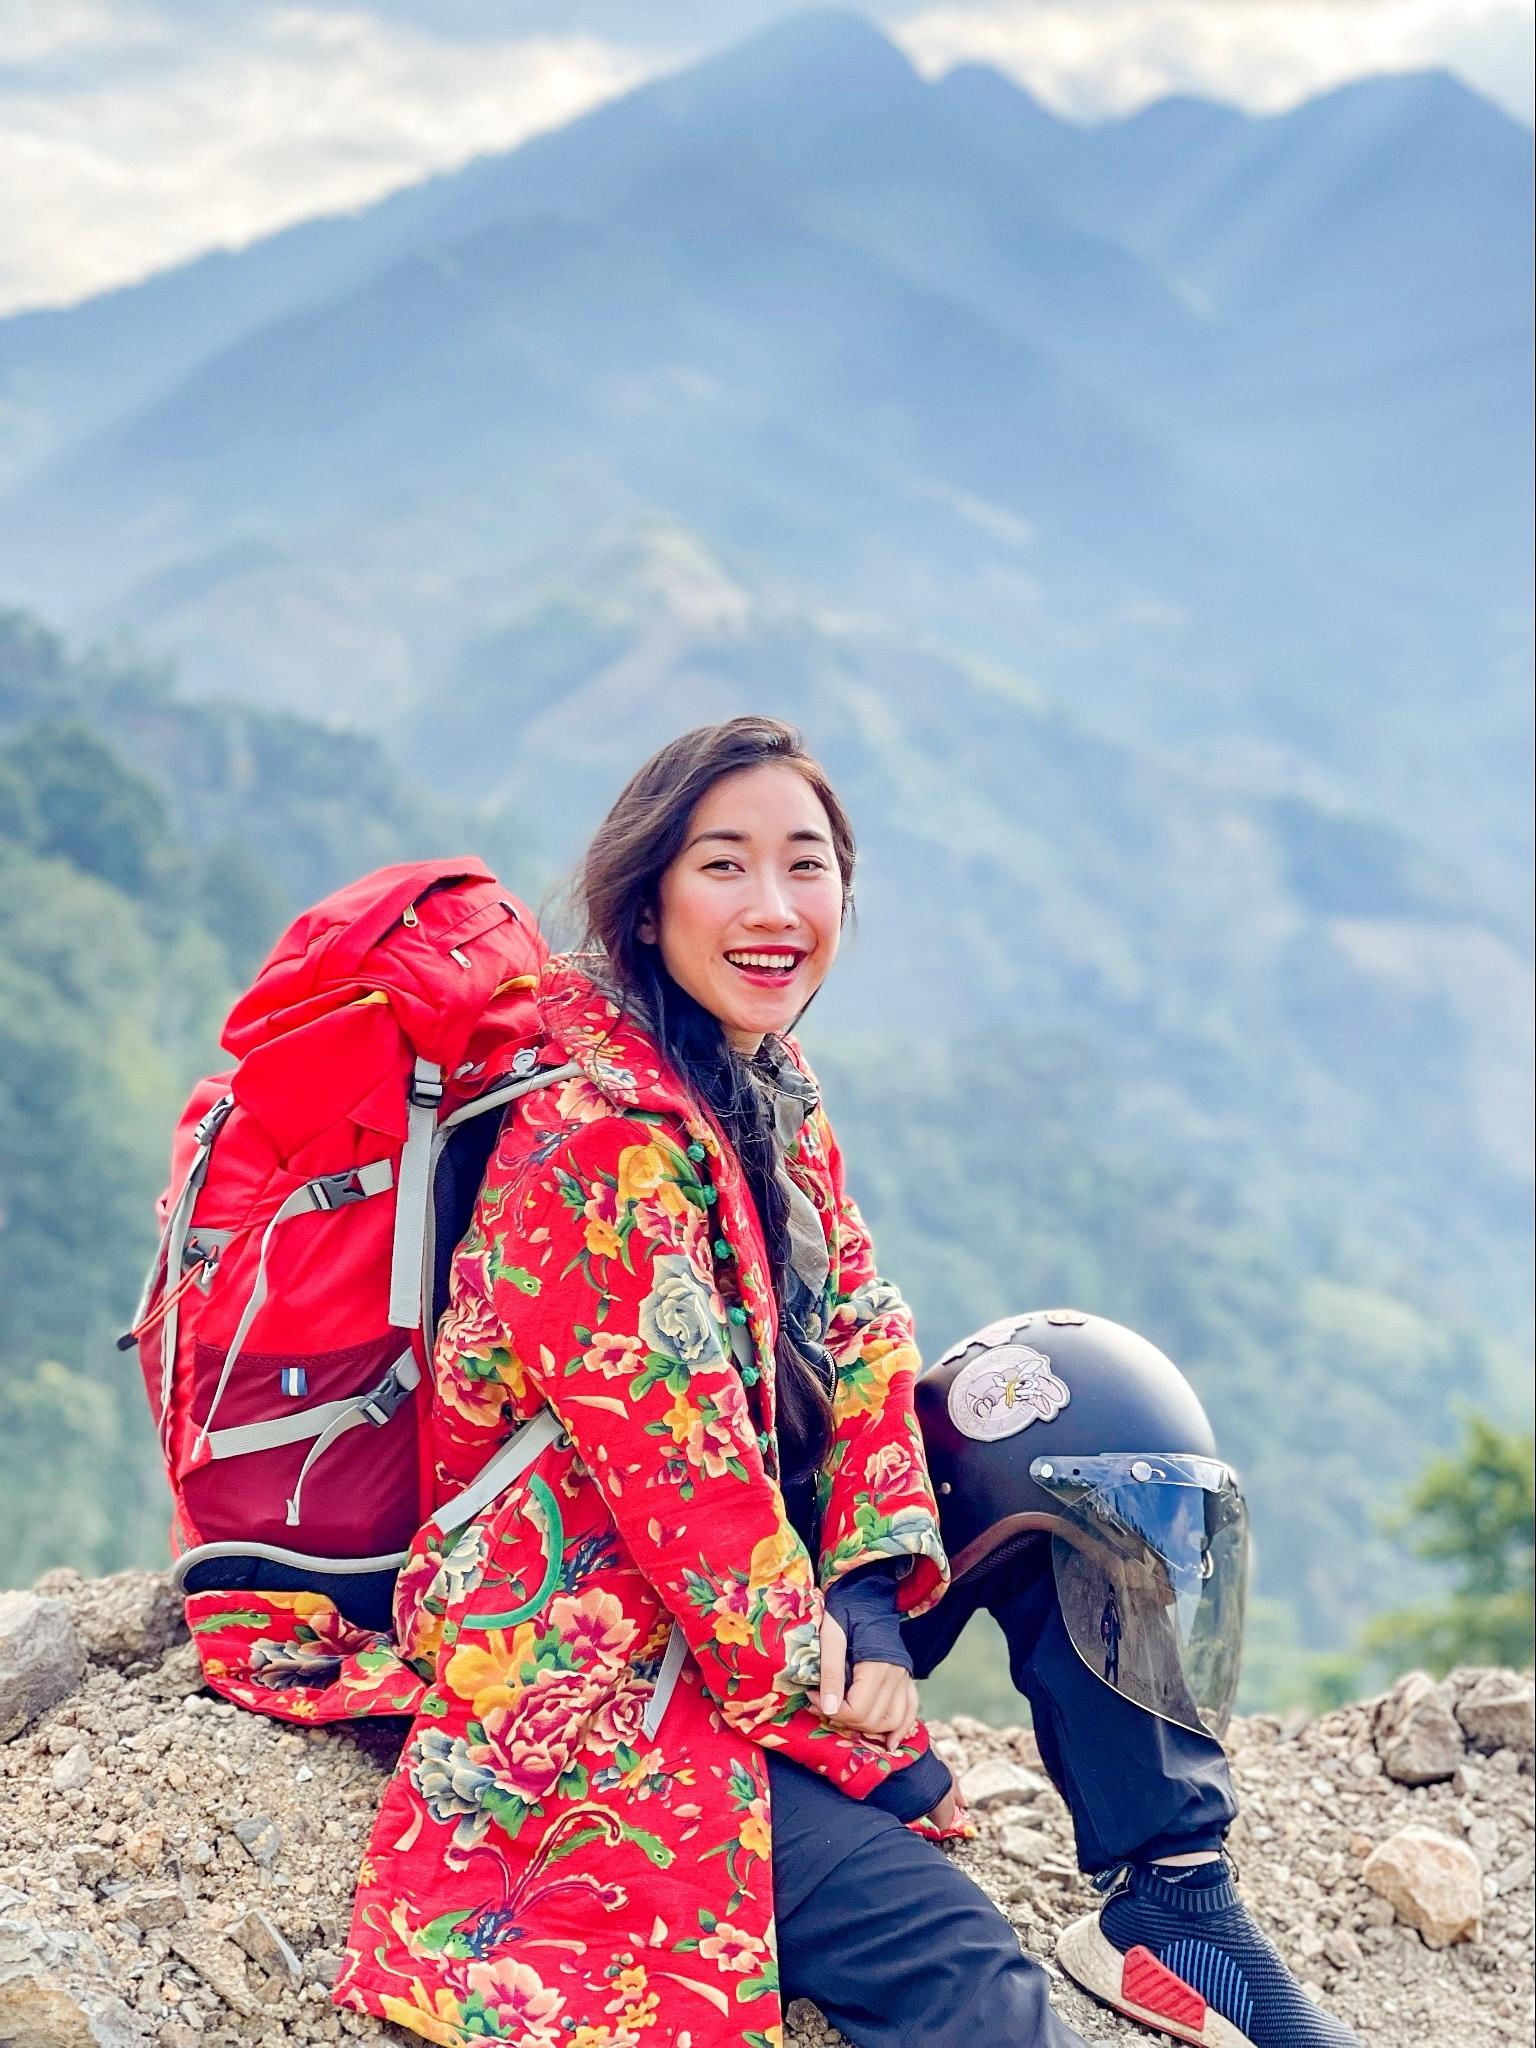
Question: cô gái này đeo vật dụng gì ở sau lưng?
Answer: cô ấy đeo cái ba lô màu đỏ